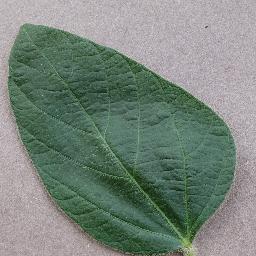
Label: Soybean___healthy